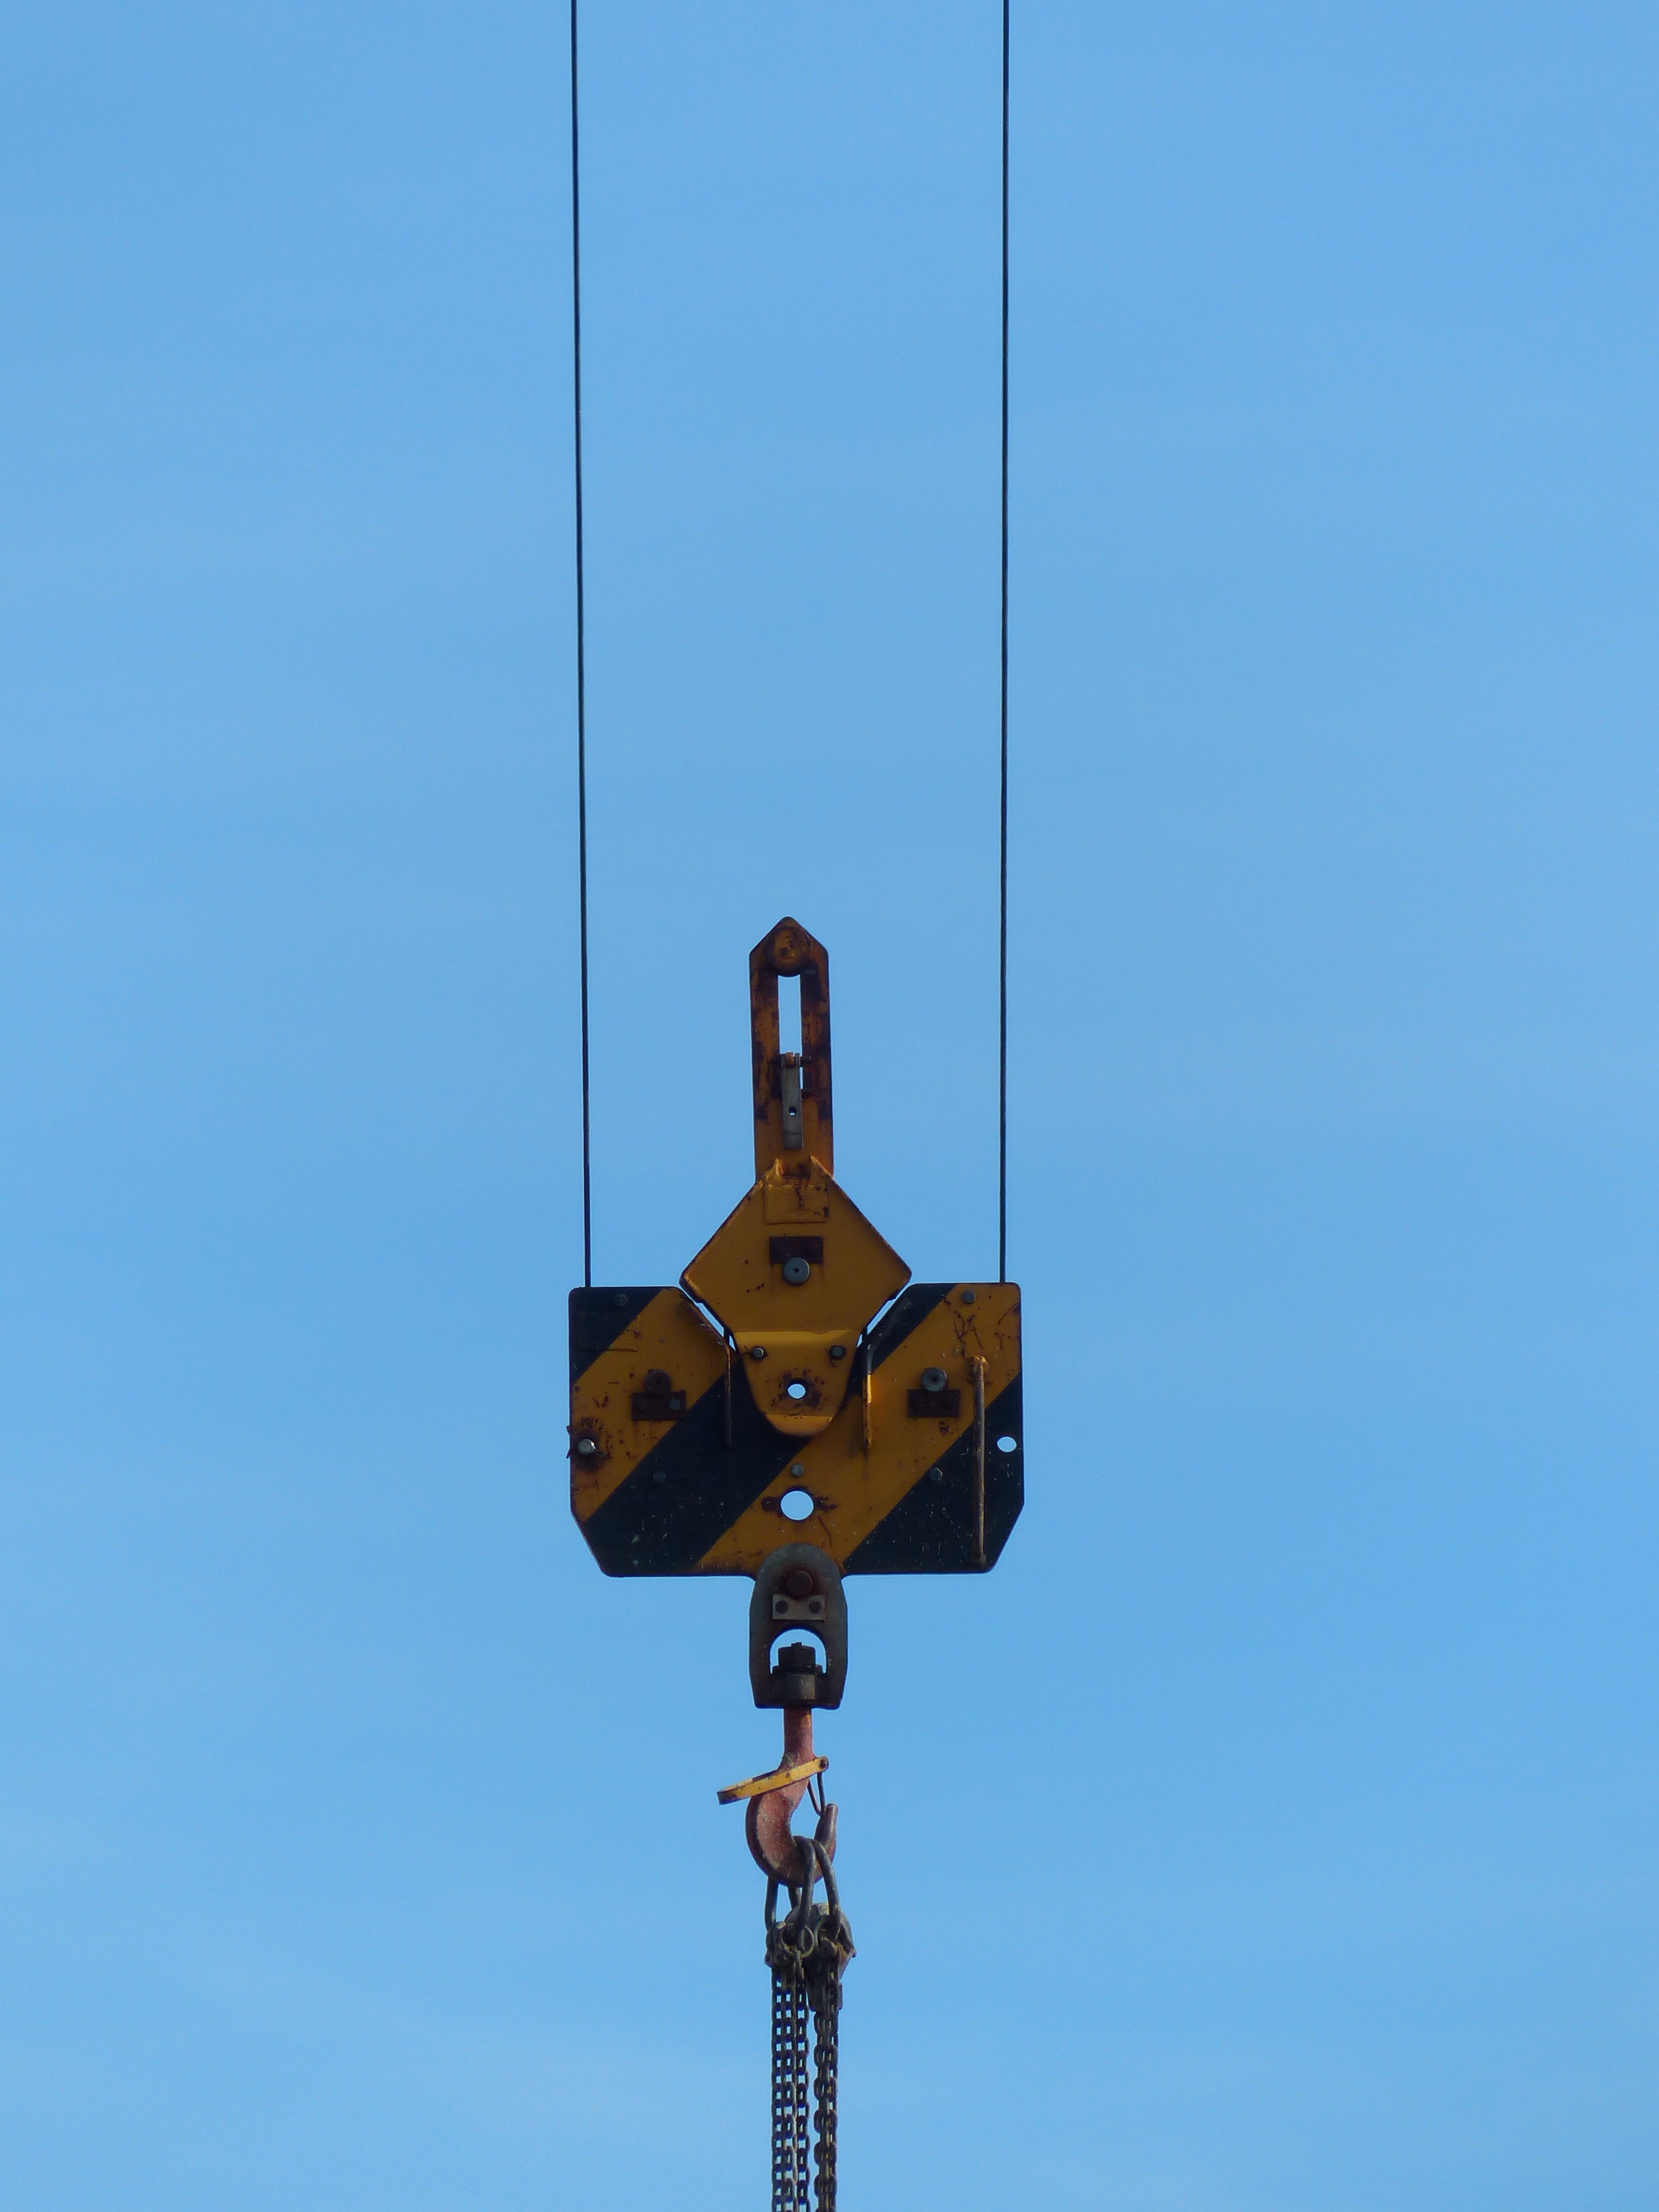
mast, street light, lighting, traffic light, hook, last, light fixture, crane, cargo transport, hoist rope